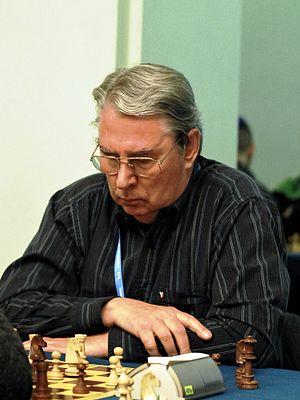
Włodzimierz Schmidt est un joueur d'échecs polonais né le 10 avril 1943 à Poznań.